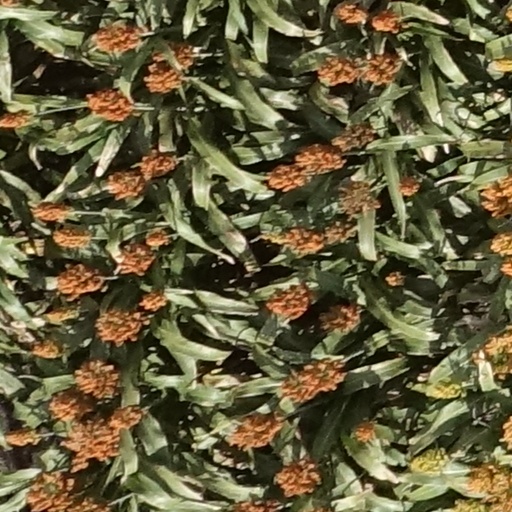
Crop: sorghum